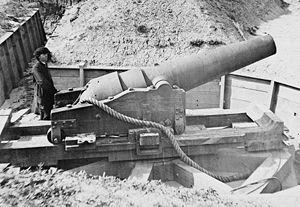
Premier conflit total de l'ère moderne, la guerre de Sécession met en exergue le rôle déterminant que les chemins de fer joueront dans les conflits à venir, en particulier dans le domaine de la logistique et du transport de troupes. Mais si le réseau particulièrement bien développé du Nord et une gestion rigoureuse et sans compromis de ses moyens ferroviaires eurent un effet déterminant sur la victoire de l'Union, les faiblesses du réseau confédéré ante bellum - dues principalement au faible niveau de développement industriel des États sécessionnistes -, et une gestion anarchique et tâtonnante, marquée par l'improvisation voire la corruption, de l'arme ferroviaire par les autorités civiles et militaires de la Confédération contribuent pour une bonne part à la défaite du Sud, même si les deux camps comprennent d'emblée l'importance de cette nouvelle technique dans la guerre moderne.